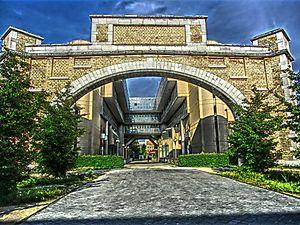
Arche école supérieure Lyon.
Lyon est une commune française située dans le sud-est de la France, au confluent du Rhône et de la Saône. Siège du conseil de la métropole de Lyon, elle est le chef-lieu de l'arrondissement de Lyon, de la circonscription départementale du Rhône et de la région Auvergne-Rhône-Alpes. Ses habitants sont appelés les Lyonnais.